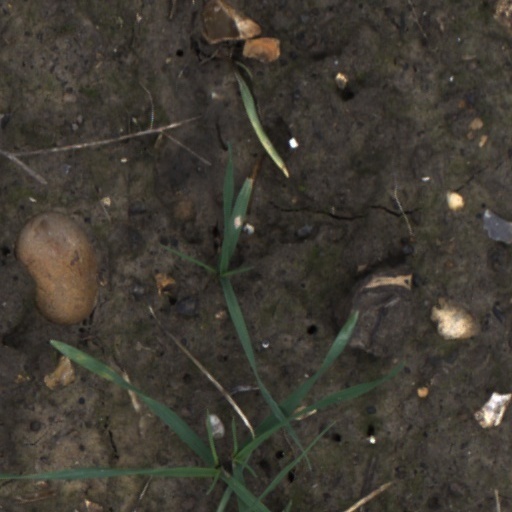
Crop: wheat